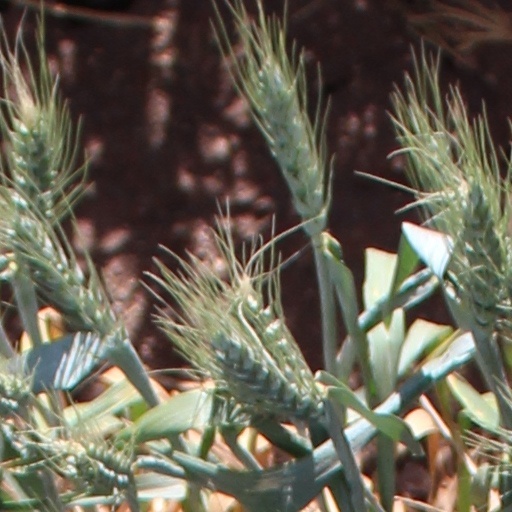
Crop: wheat